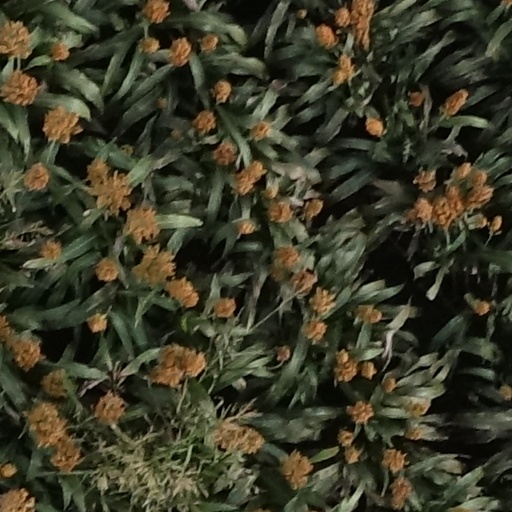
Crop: sorghum